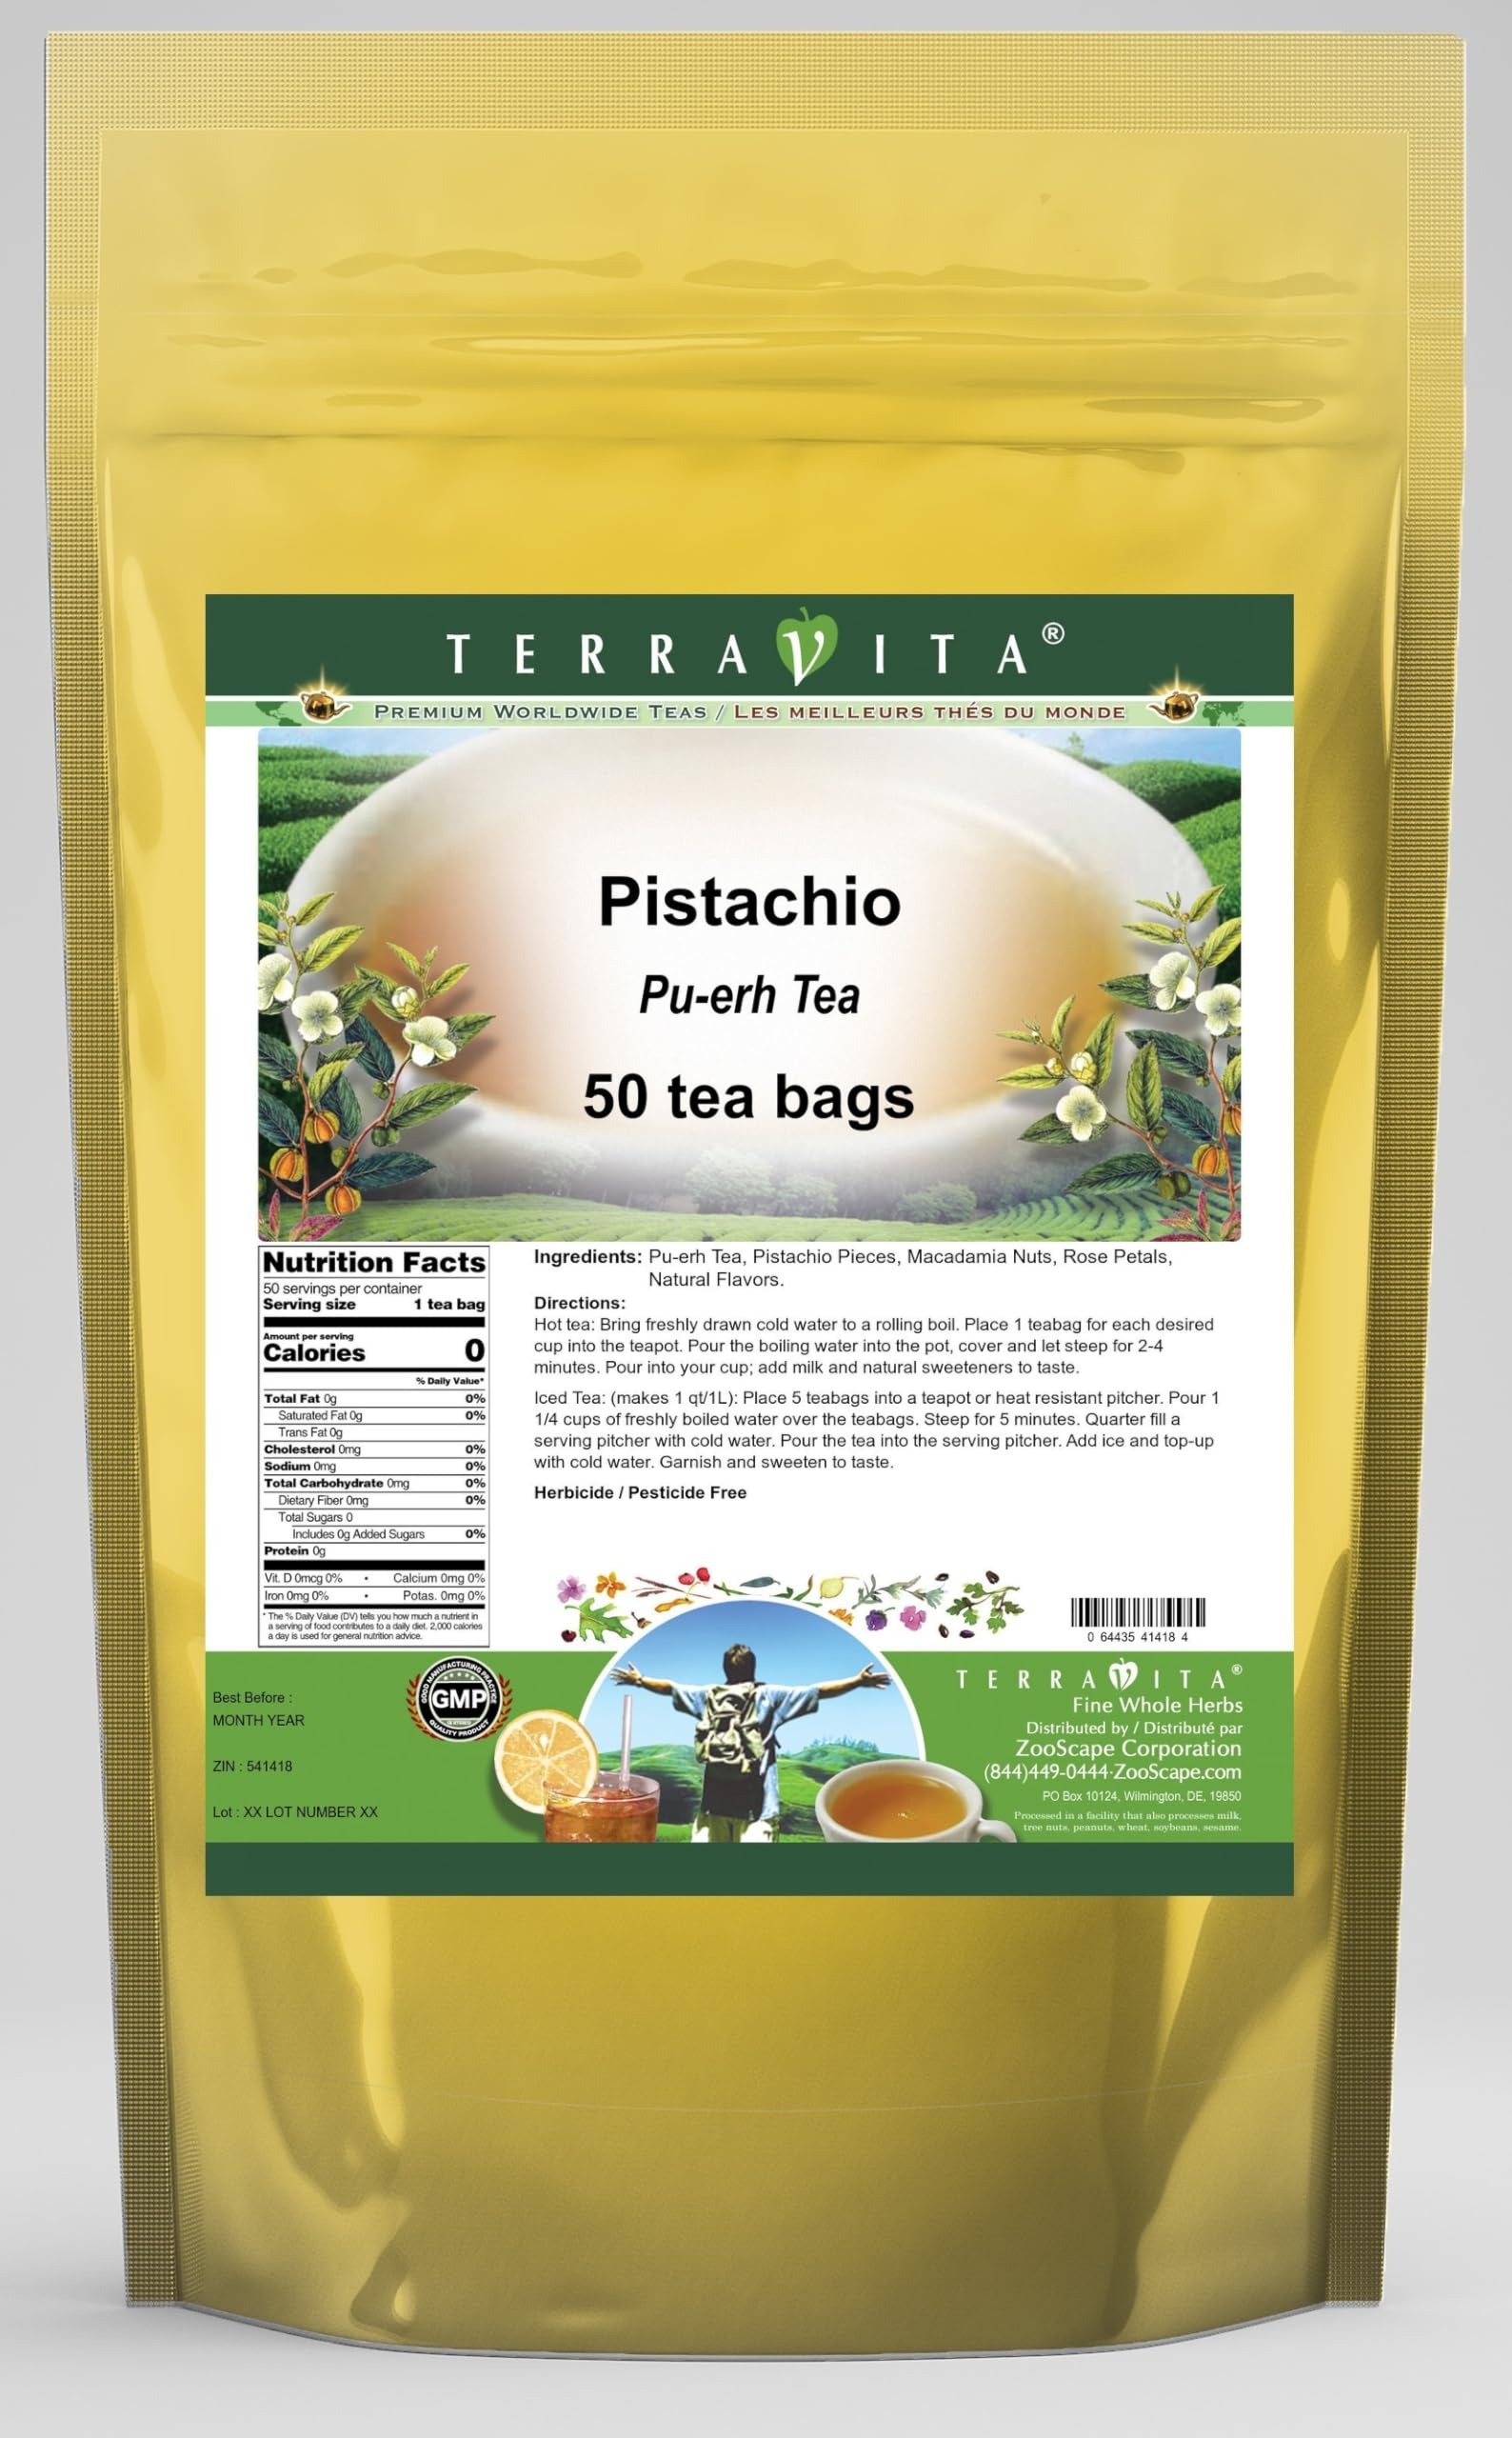
Item Name: Pistachio Pu-erh Tea (50 tea bags, ZIN: 541418) - 2 Pack
Bullet Point 1: Our Pistachio Pu-erh Tea is a terrific flavored Pu-erh tea with Pistachio Pieces, Macadamia Nuts and Rose Petals that you can enjoy again and again! You will really enjoy the special Pistachio aroma and taste! - Ingredients: Pu-erh tea, Pistachio Pieces, Macadamia Nuts, Rose Petals and Natural Pistachio Flavor.
Bullet Point 2: No fillers.
Bullet Point 3: Manufacturer: TerraVita
Bullet Point 4: Size: 50 tea bags
Bullet Point 5: Pu-erh Tea Bags - Packed in a convenient upright pouch!
Product Description: Our Pistachio Pu-erh Tea is a terrific flavored Pu-erh tea with Pistachio Pieces, Macadamia Nuts and Rose Petals that you can enjoy again and again! You will really enjoy the special Pistachio aroma and taste! - Ingredients: Pu-erh tea, Pistachio Pieces, Macadamia Nuts, Rose Petals and Natural Pistachio Flavor. - Hot tea brewing method: Bring freshly drawn cold water to a rolling boil. Place 1 teabag for each desired cup into the teapot. Pour the boiling water into the pot, cover and let steep for 2-4 minutes. Pour into your cup; add milk and natural sweeteners to taste. - Iced tea brewing method: (to make 1 liter/quart): Place 5 teabags into a teapot or heat resistant pitcher. Pour 1 1/4 cups of freshly boiled water over the teabags. Steep for 5 minutes. Quarter fill a serving pitcher with cold water. Pour the tea into the serving pitcher. Add ice and top-up with cold water. Garnish and sweeten to taste. - TerraVita is an exclusive line of premium-quality, natural source products that use only the finest, purest and most potent ingredients found around the world. TerraVita is hallmarked by the highest possible standards of purity, potency, stability and freshness. All of our products are prepared with the highest elements of quality control, from raw materials through the entire manufacturing process, up to and including the moment that the bottles or bags are sealed for freshness and shipped out to you. Our highest possible standards are certified by independent laboratories and backed by our personal guarantee. - TerraVita exists to meet and ensure your family's health and wellness without the harmful effects of chemicals and health products. We strive to make all of our products affordable and reliable and are constantly searching the market to maintain our affordab
Value: 100.0
Unit: Count

Price: 39.71